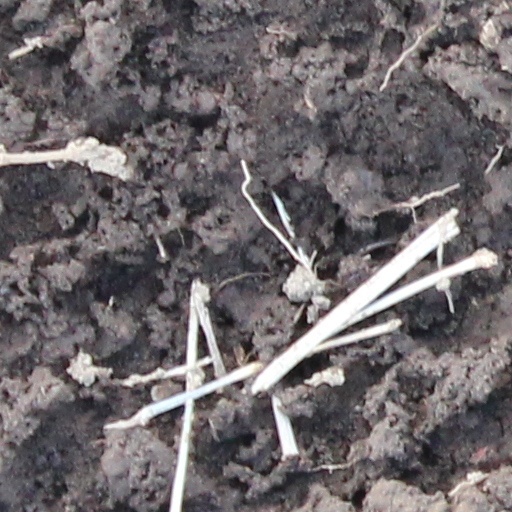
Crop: wheat